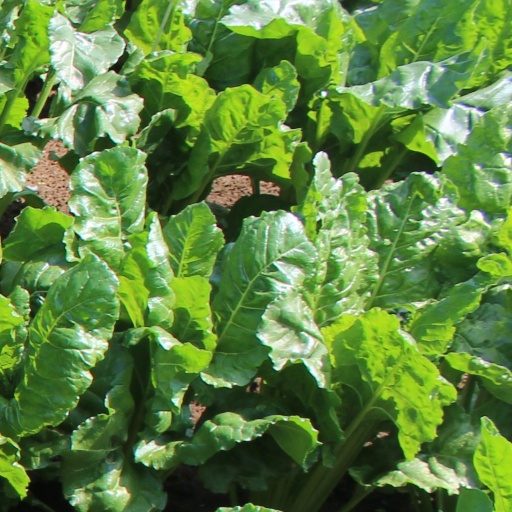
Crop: sugar beet